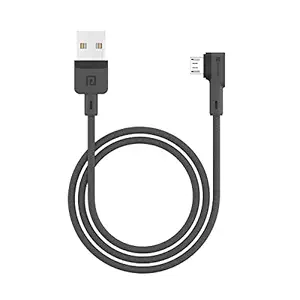
Portronics Konnect L 1.2Mtr
Category: Computers&Accessories
Price: 154 (list price: 349)
Rating: 4.3 (7,064 ratings)
About this product: MORE DURABLE- Konnect L Micro cable is unique in terms of design and multi-use and is positioned to provide the best comfort and performance while using|HIGH QUALITY MATERIAL- TPE + Nylon material to make sure that the life of the cable is enhanced significantly|COMPATIBILITY- Compatible with most Android smartphones, windows phone, tablets, PC peripherals and other micro USB compatible devices|CHARGE and SYNC FUNCTION- It comes with Fast Charging and quick Sync Function|LONG CORD- The Cable is extra thick 1.2 meter long, optimized for an easy use for your comfort at home or office